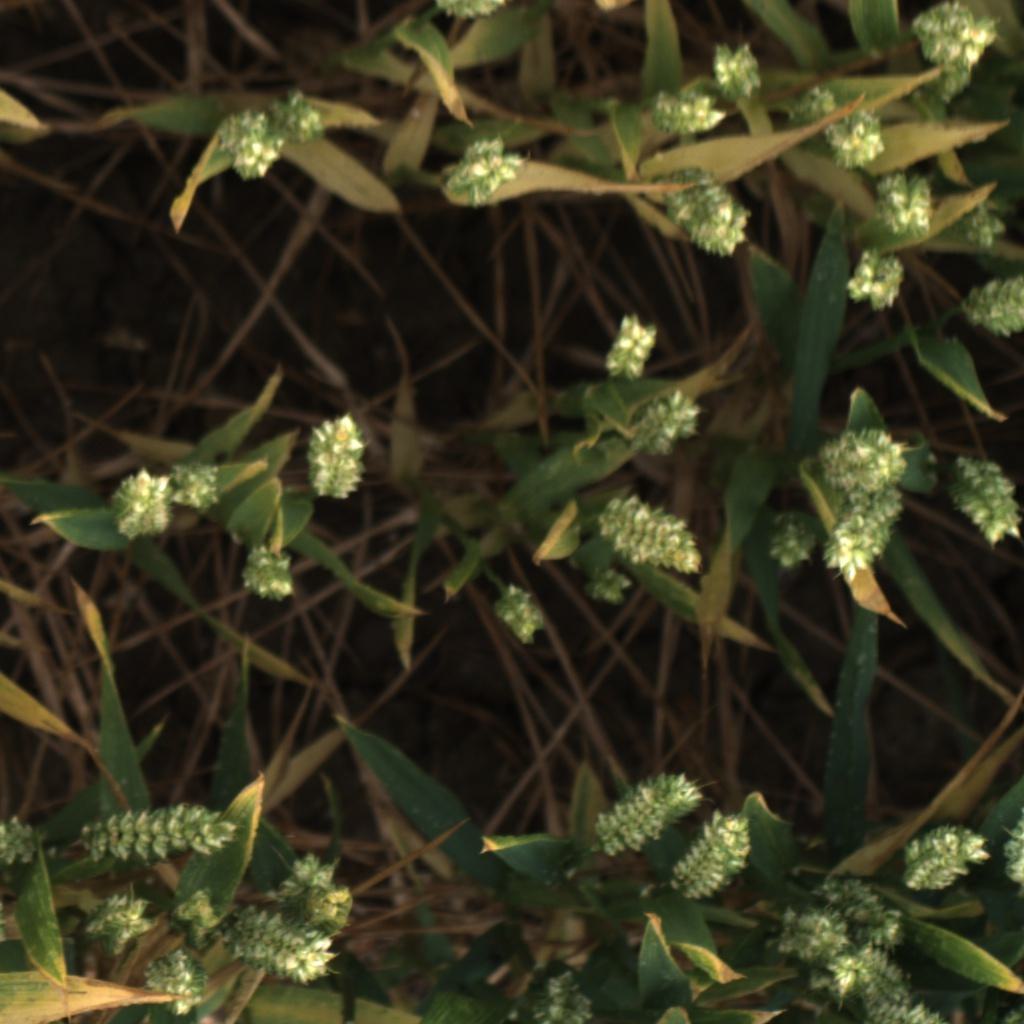
Country: UK
Location: Rothamsted
Wheat development stage: Filling - Ripening